Dune (2021 film)

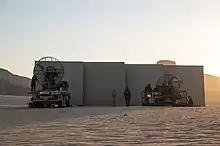
"Sandscreens" were used to simulate the natural luminance of the desert intended for backgrounds.

DNEG contributed to over 30 scenes in the film, creating 1,200 VFX shots out of the 1,700 total, with vendors including Wylie Co. and Rodeo FX. Many shots used various chroma key processes. Visual effects supervisor Paul Lambert used "sandscreens" for filming scenes in Arrakis and Arrakeen; instead of using green-based backgrounds, the visual effects team used sand-colored ones that matched the establishing desert shots intended for backgrounds. The sandscreens were used in capturing scenes of the ornithopter, with the VFX team using the helicopter footage and replacing them with the ornithopter models, facilitating capture of sand displacement. This was also filmed by encapsulating ornithopter models in black boxes with fans blowing dust. The wings were inserted using computer-generated imagery (CGI). Similar processes were used to film scenes in other settings, as it facilitated compositing the foreground and background imagery: Caladan scenes used "grayscreens" and those with a "slight blue tint" for interior and exterior scenes, respectively, Salusa Secundus scenes used bluescreens. Approximately 18 tons of sand and dust were used on set, with the effect of blowing sand being created by using a V8 engine with a fan on the back of a tractor.